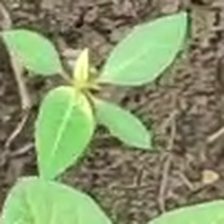
Weed species: Moti_dudhi(Euphorbia_geneculata_L)